Felix Victor Birch-Hirschfeld

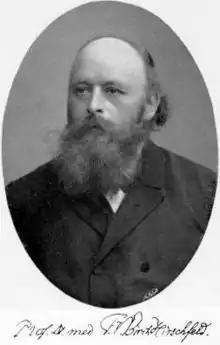

Felix Victor Birch-Hirschfeld (2 May 1842 – 19 November 1899) was a German pathologist who was a native of Kluvensieck bei Rendsburg.